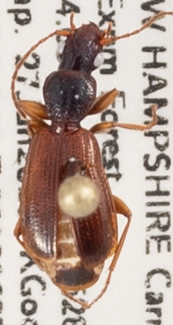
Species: Cymindis neglecta
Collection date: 2018-06-27
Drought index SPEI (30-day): -0.156
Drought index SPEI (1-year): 0.47
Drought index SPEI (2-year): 0.47